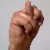
The image shows a hand gesture representing the letter 'N' in Indian Sign Language.